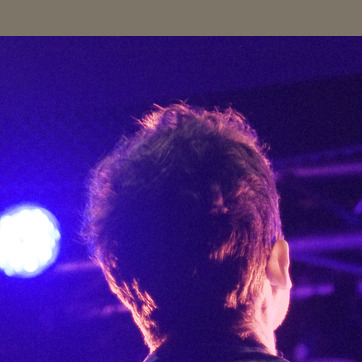
Material: hair